Henrietta Godolphin, 2nd Duchess of Marlborough

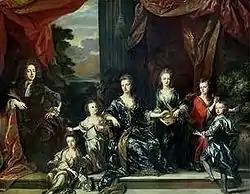
The family of John Churchill, 1st Duke of Marlborough. From left to right: The Duke of Marlborough, Elizabeth, Mary, The Duchess of Marlborough, Henrietta, Anne and John.

She was born Henrietta Churchill and became The Hon. Henrietta Churchill when her father was made a Scottish Lord of Parliament in 1682. She became Lady Henrietta Churchill in 1689, when her father was created Earl of Marlborough. Upon her marriage to The Hon. Francis Godolphin in March 1698, she became Lady Henrietta Godolphin, then Viscountess Rialton in 1706, when her father-in-law was created Earl of Godolphin. When her husband succeeded as 2nd Earl of Godolphin in 1712, she became Countess of Godolphin.